Rosalia (festival)

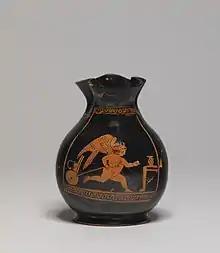
Child's ceremonial wine vessel "(chous)" for the Anthesteria, depicting Eros as a chubby boy who pulls a cart and extends his hand toward his own wreathed "chous" (ca. 410 BC)

... as the chamber of the purple-robed Horai is opened,the nectar-bearing flowers bring in the sweet-smelling spring.Then, then, upon the immortal earth are castthe lovely tresses of violets, and roses fitted to hairand voices of songs echo to the accompaniment of pipesand choruses come to Semele of the circling headband.